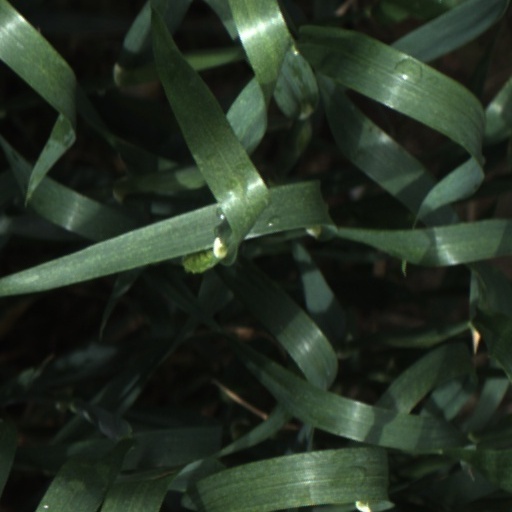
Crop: wheat